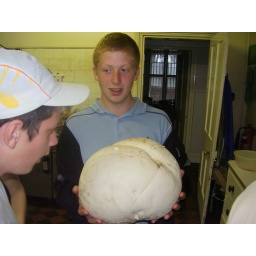
Found out in the field near my house